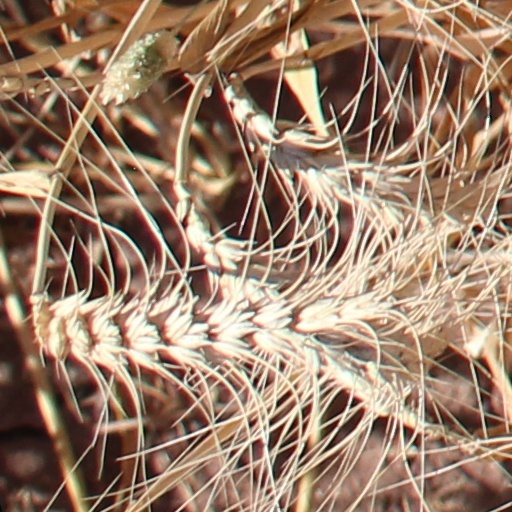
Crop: wheat